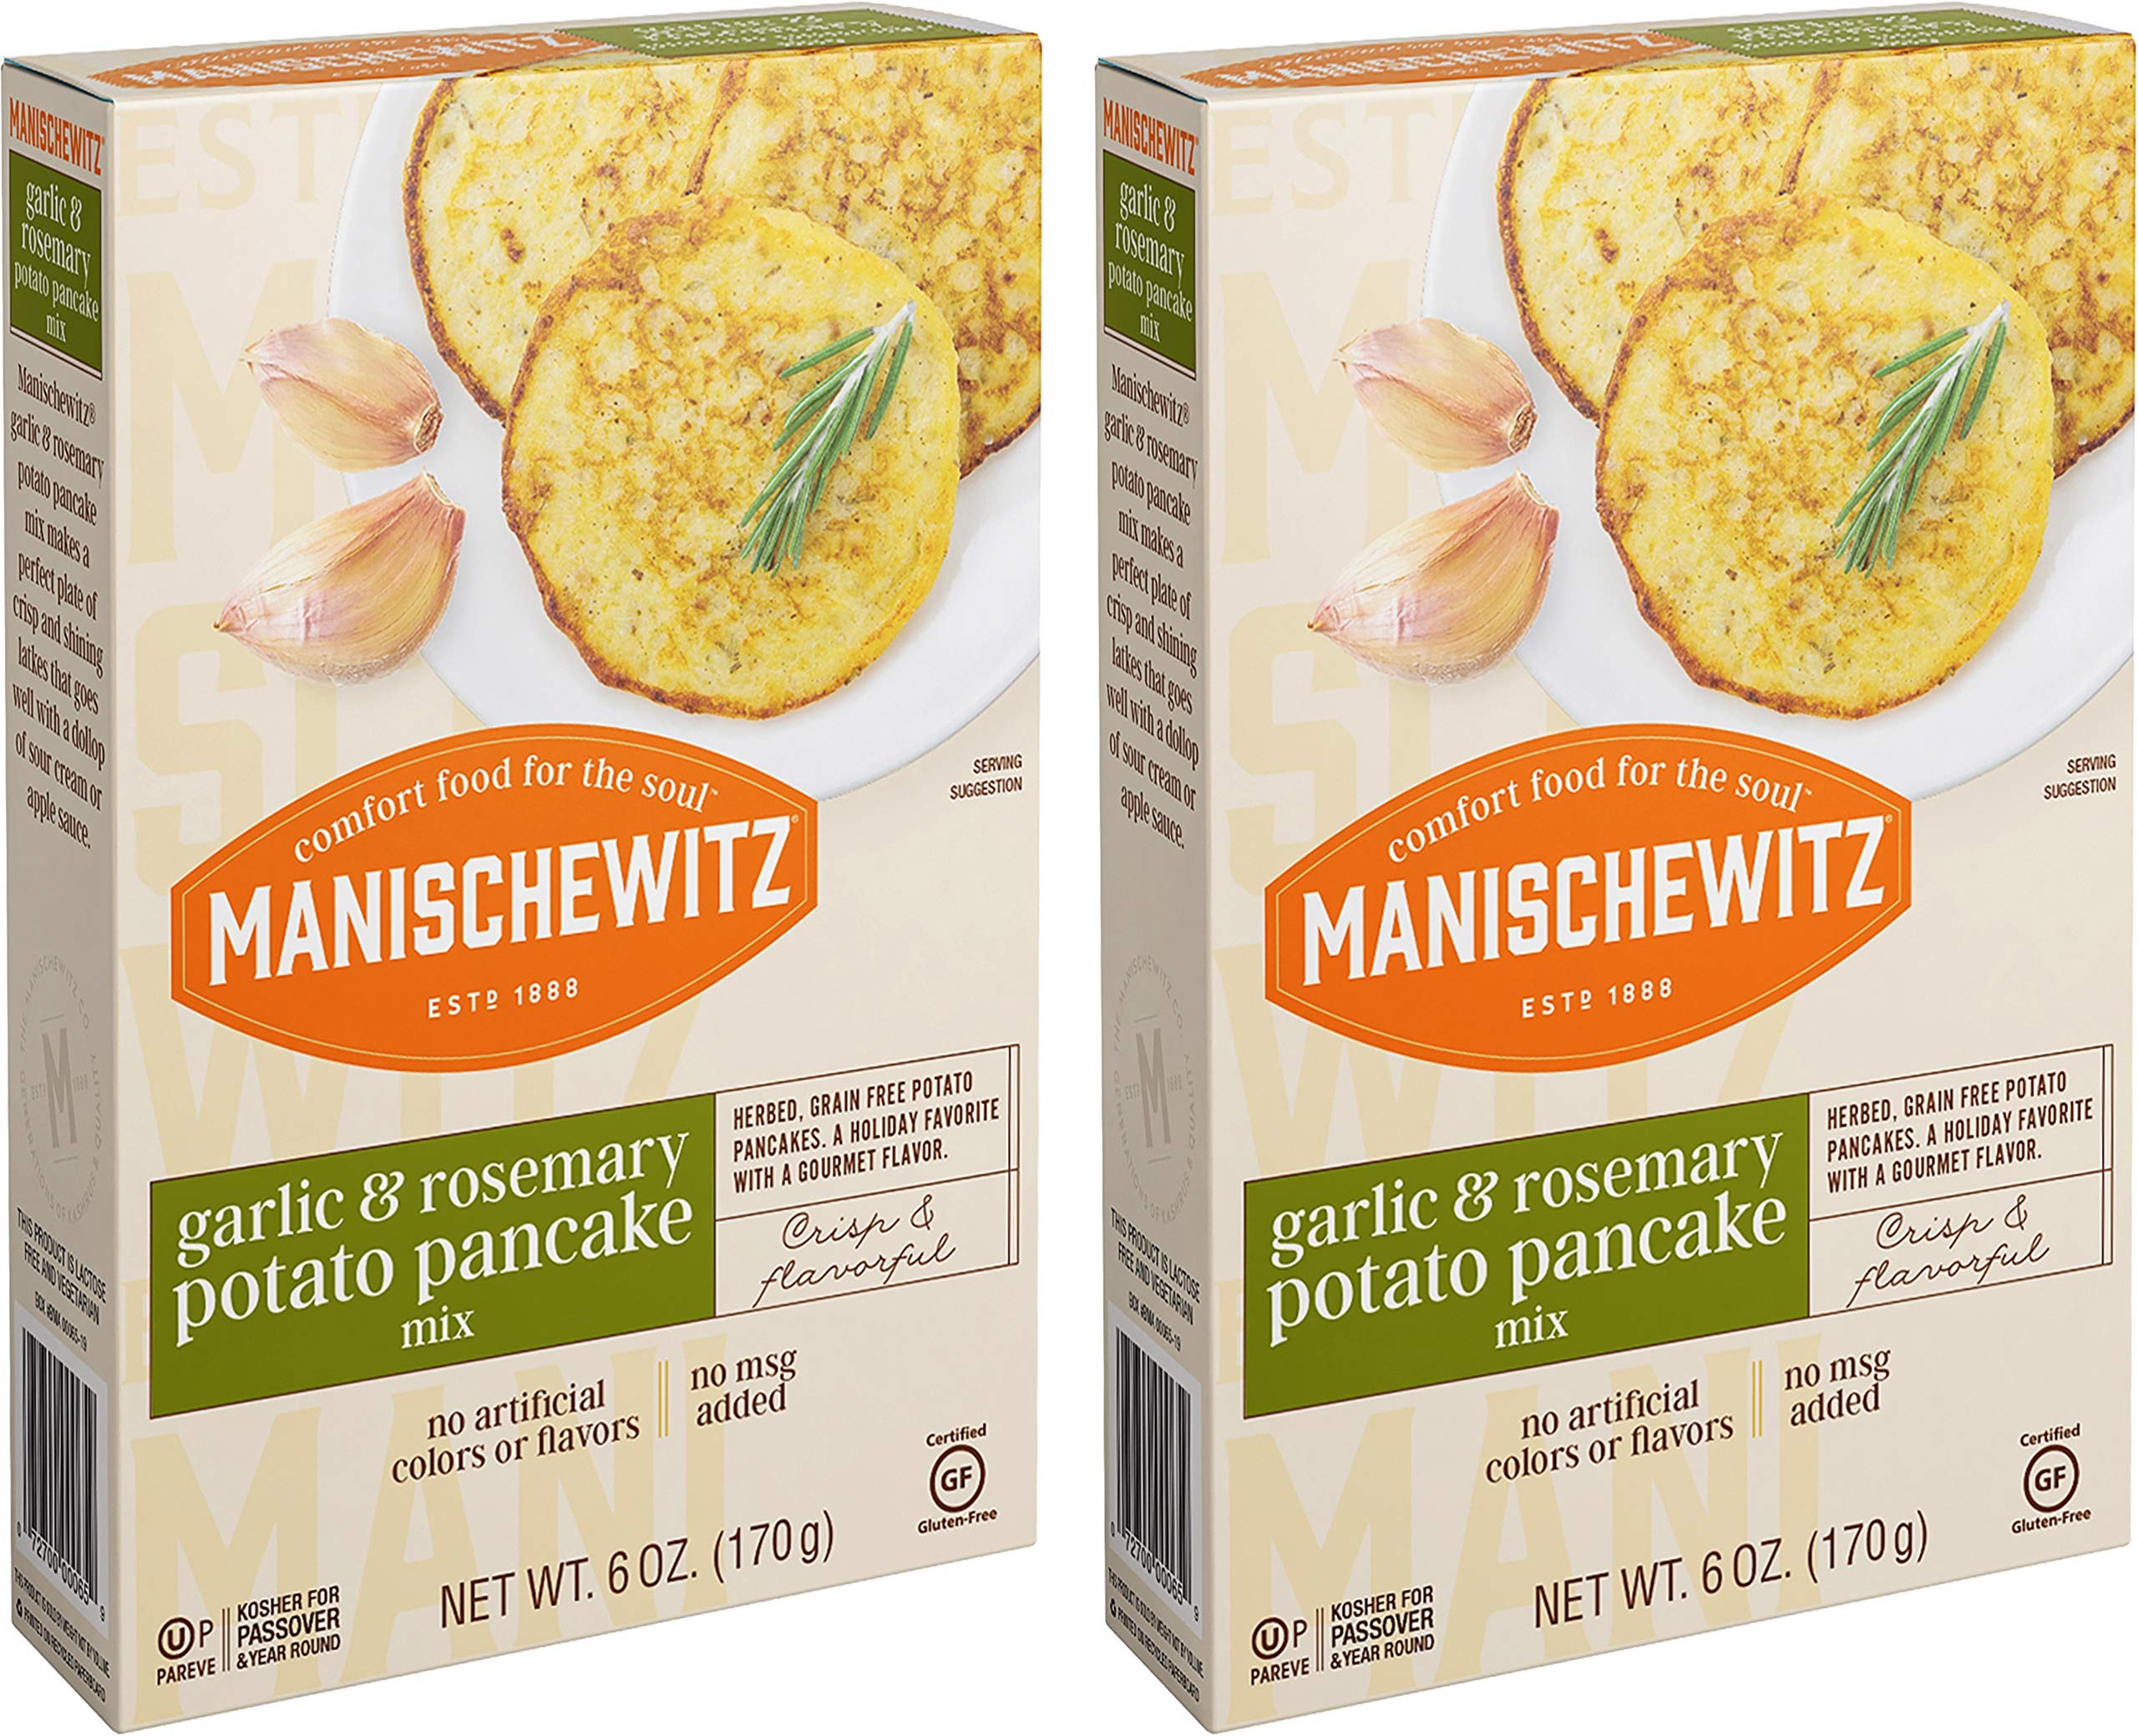
Item Name: Manischewitz Potato Pancake Mix with Garlic and Rosemary, 6oz (2 Pack)
Value: 12.0
Unit: Ounce

Price: 8.49